Kokoda Track campaign

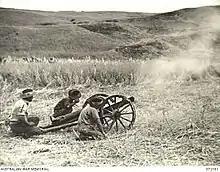
Members of 14th Field Regiment firing a captured 75 mm Type 41 regimental gun – 1944 (AWM072161)

When the 21st Brigade joined the fighting early in the campaign, the medical plan was for evacuation forward to Kokoda, and there, by air, on the premise that it would soon be recaptured. This was discarded as it quickly became apparent that this would not happen and any serious casualties were moved back toward Myola. Potts had requested air evacuation but this was refused for a lack of suitable aircraft.